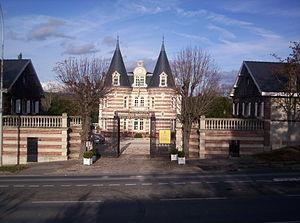
Épernay - Bâtiment du Champagne Lafond sur l'avenue de champagne (sortie vers Châlons-en-champagne), château de Pékin.
L’avenue de Champagne est un des principaux axes de la ville d’Épernay, souvent considérée comme sa « plus prestigieuse voie ». Elle est en effet le siège de plusieurs grandes maisons de Champagne, dont Moët & Chandon et Perrier-Jouët qui ont eu un rôle majeur dans l'histoire d'Epernay. Elle est ainsi un « site remarquable du goût ».
Épernay est une commune française située dans le département de la Marne, dans la nouvelle région du Grand Est. La commune est divisée en deux cantons. Épernay est le chef-lieu et comptait 23 084 habitants en 2016. C'est la 3ᵉ ville la plus peuplée de la Marne derrière Reims et Châlons-en-Champagne. Elle est le centre de la communauté de communes Épernay Pays de Champagne.